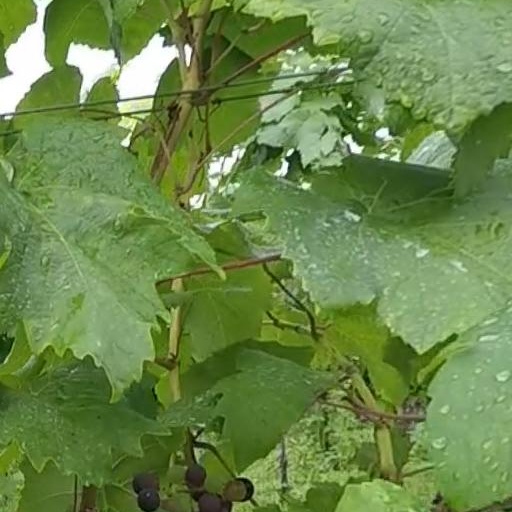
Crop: grape